University of Dayton

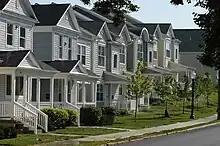
University of Dayton Student Neighborhood, commonly referred to as the "Ghetto"

In 1849, on a mission to establish a presence for the Society of Mary in America, Leo Meyer journeyed from Alsace in France to Cincinnati. But with a cholera epidemic raging to the north, Bishop John Baptist Purcell of the Cincinnati diocese, sent Meyer to Emmanuel parish in Dayton to tend to the sick. In Dayton, Meyer met local farmer John Stuart, who had lost his infant daughter Mary Louisa to cholera the year before. Heartbroken, Stuart and his wife wanted to sell their Dewberry Farm property and return to Europe.